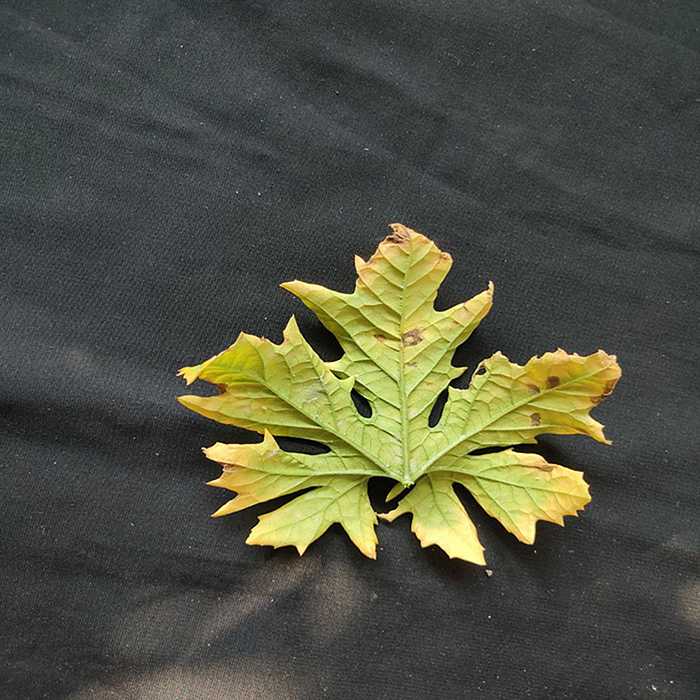
Plant: Bitter Gourd
Label: Fusarium wilt